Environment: real
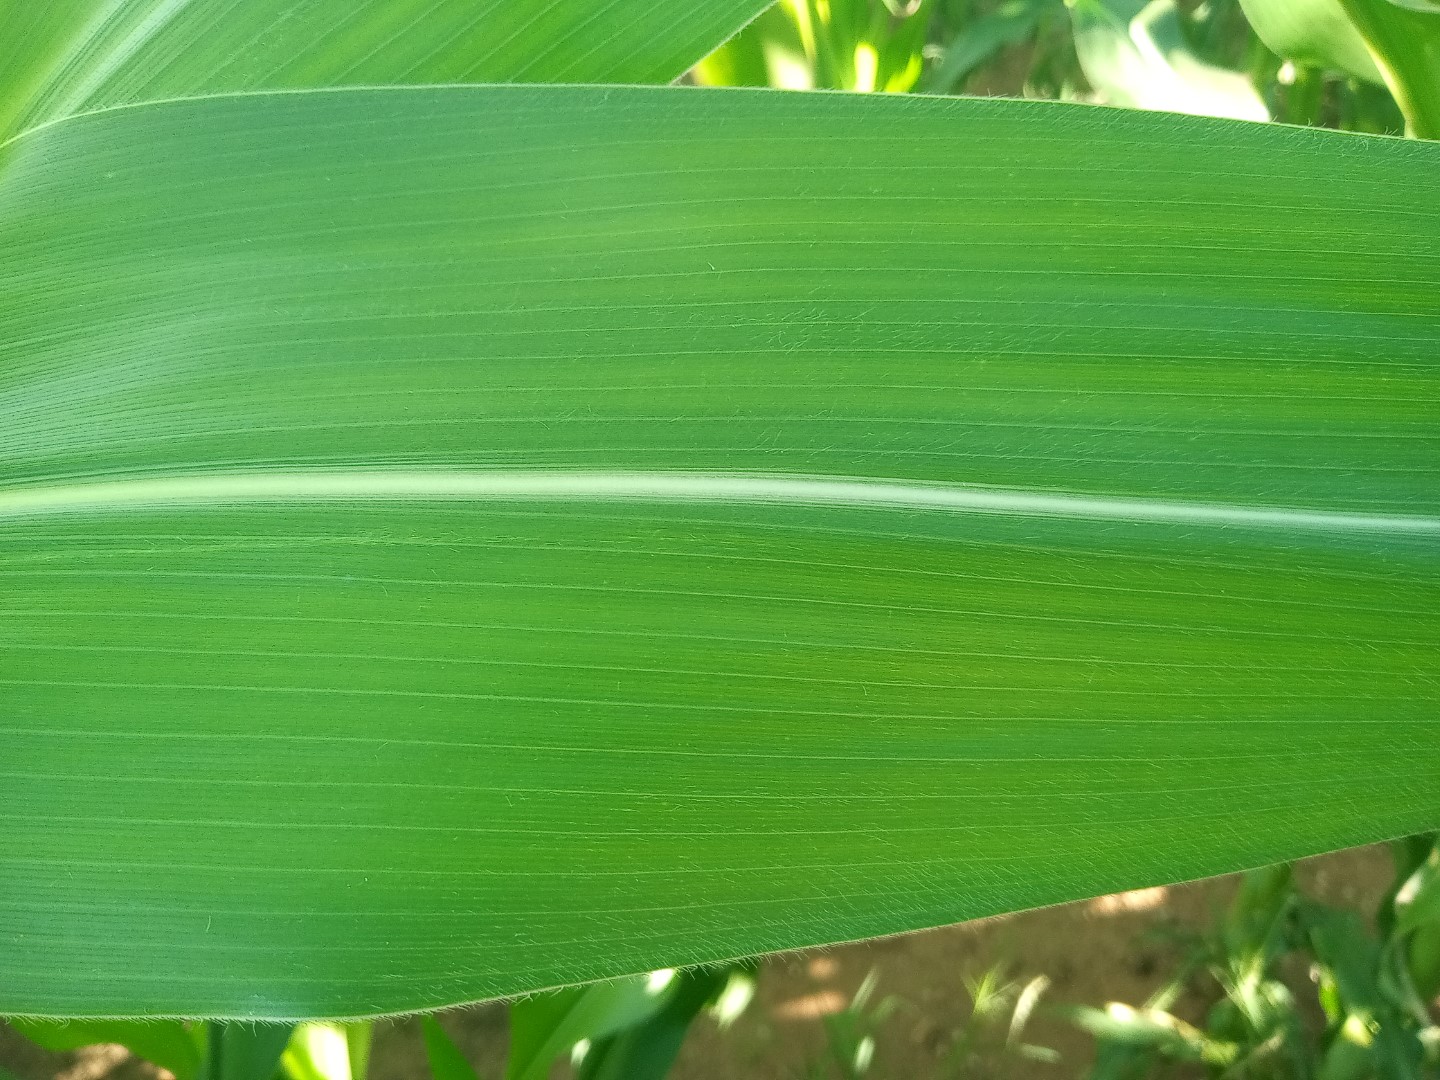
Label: healthy